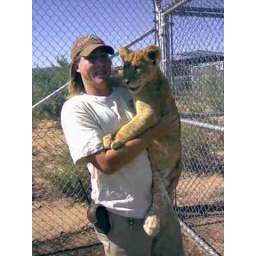
Timothy and the newest lion cub at Out of Africa Wildlife Park in Camp Verde (Sedona) Arizona